Kalamata olive

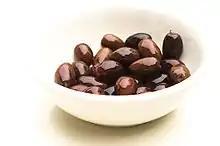
A bowl of Kalamata olives

The Kalamata olive is a large, dark purple olive with a smooth, meaty texture, named after the city of Kalamata in the southern Peloponnese, Greece. Often used as table olives, they are usually preserved in wine vinegar or olive oil. Typically the term "Kalamata" legally refers to a region of Greece where these olives are grown, but a few countries (mainly outside the United States and European Union) use the name for such olives grown anywhere, even outside of Greece. Within the EU (and other countries that ratified PDO agreements or similar laws), the name is protected with PDO status, which means that the name can only be used for olives (and olive oil) from the region around Kalamata. Olives of the same variety grown elsewhere are marketed as Kalamon olives in the EU and, sometimes, elsewhere.